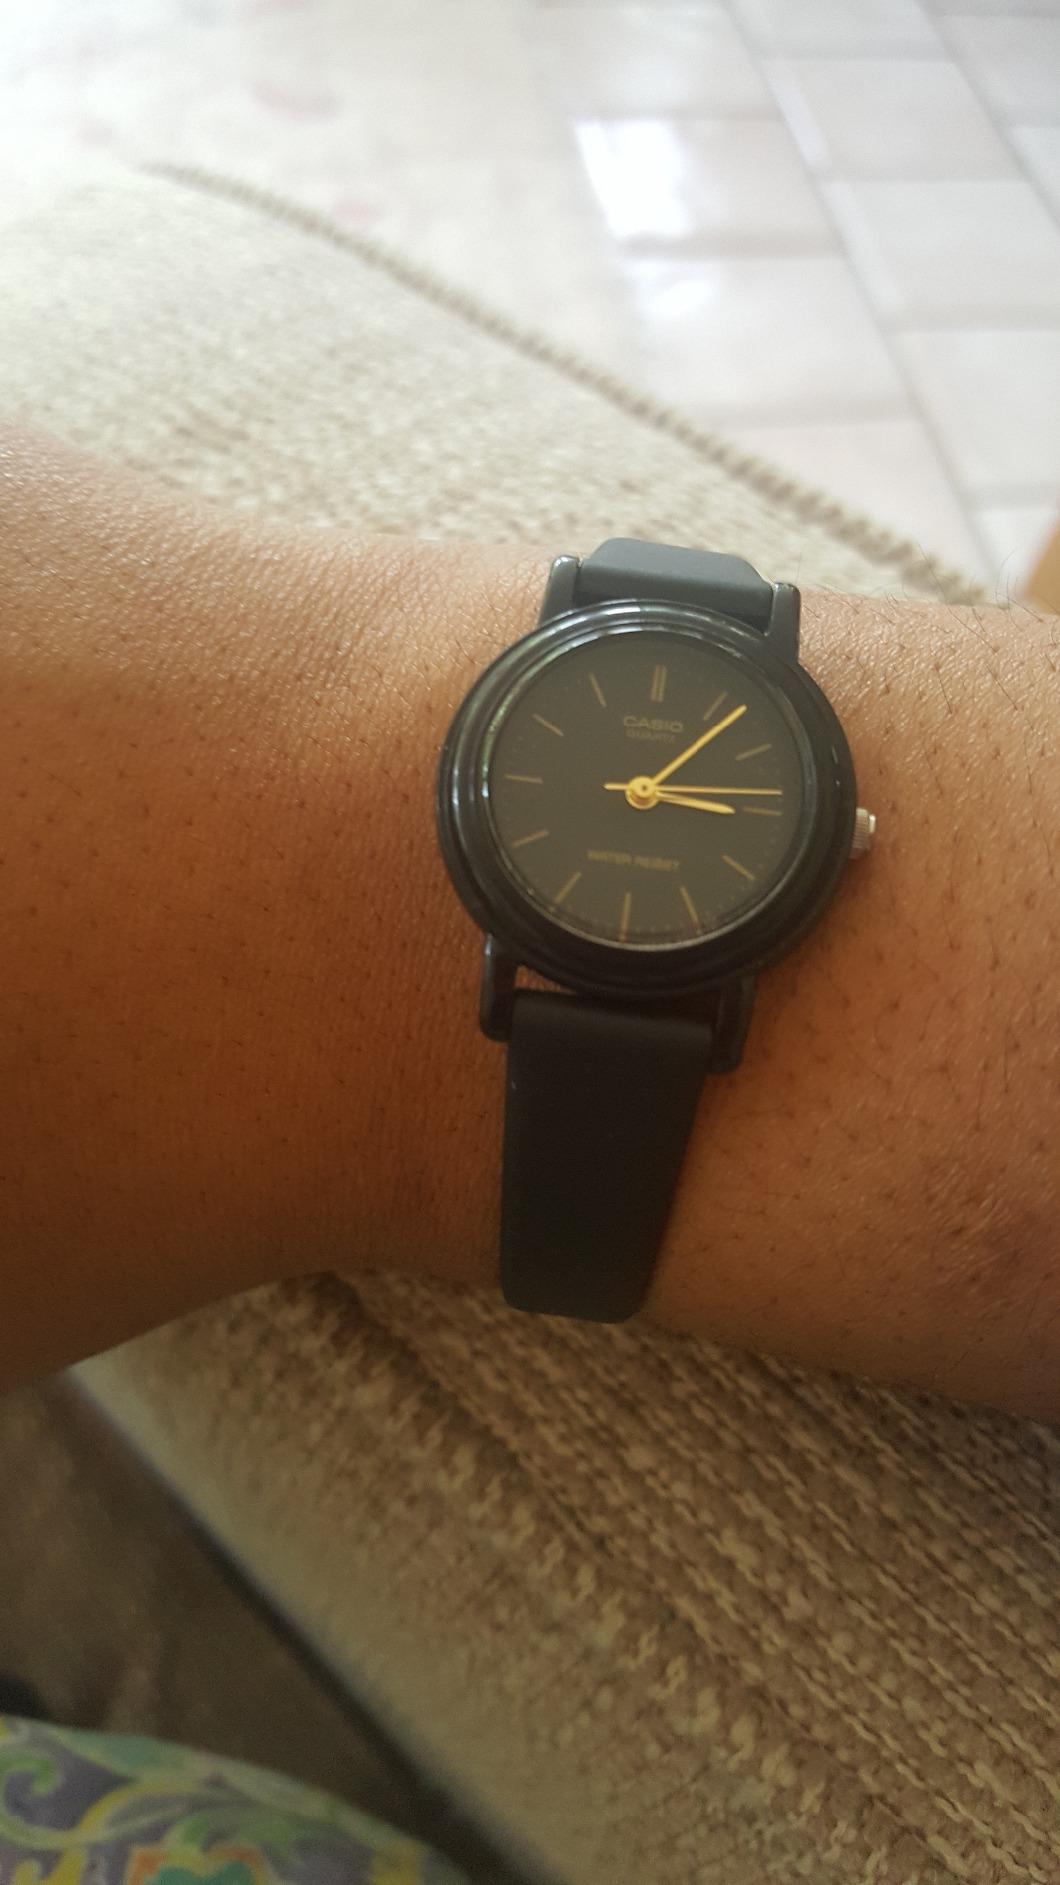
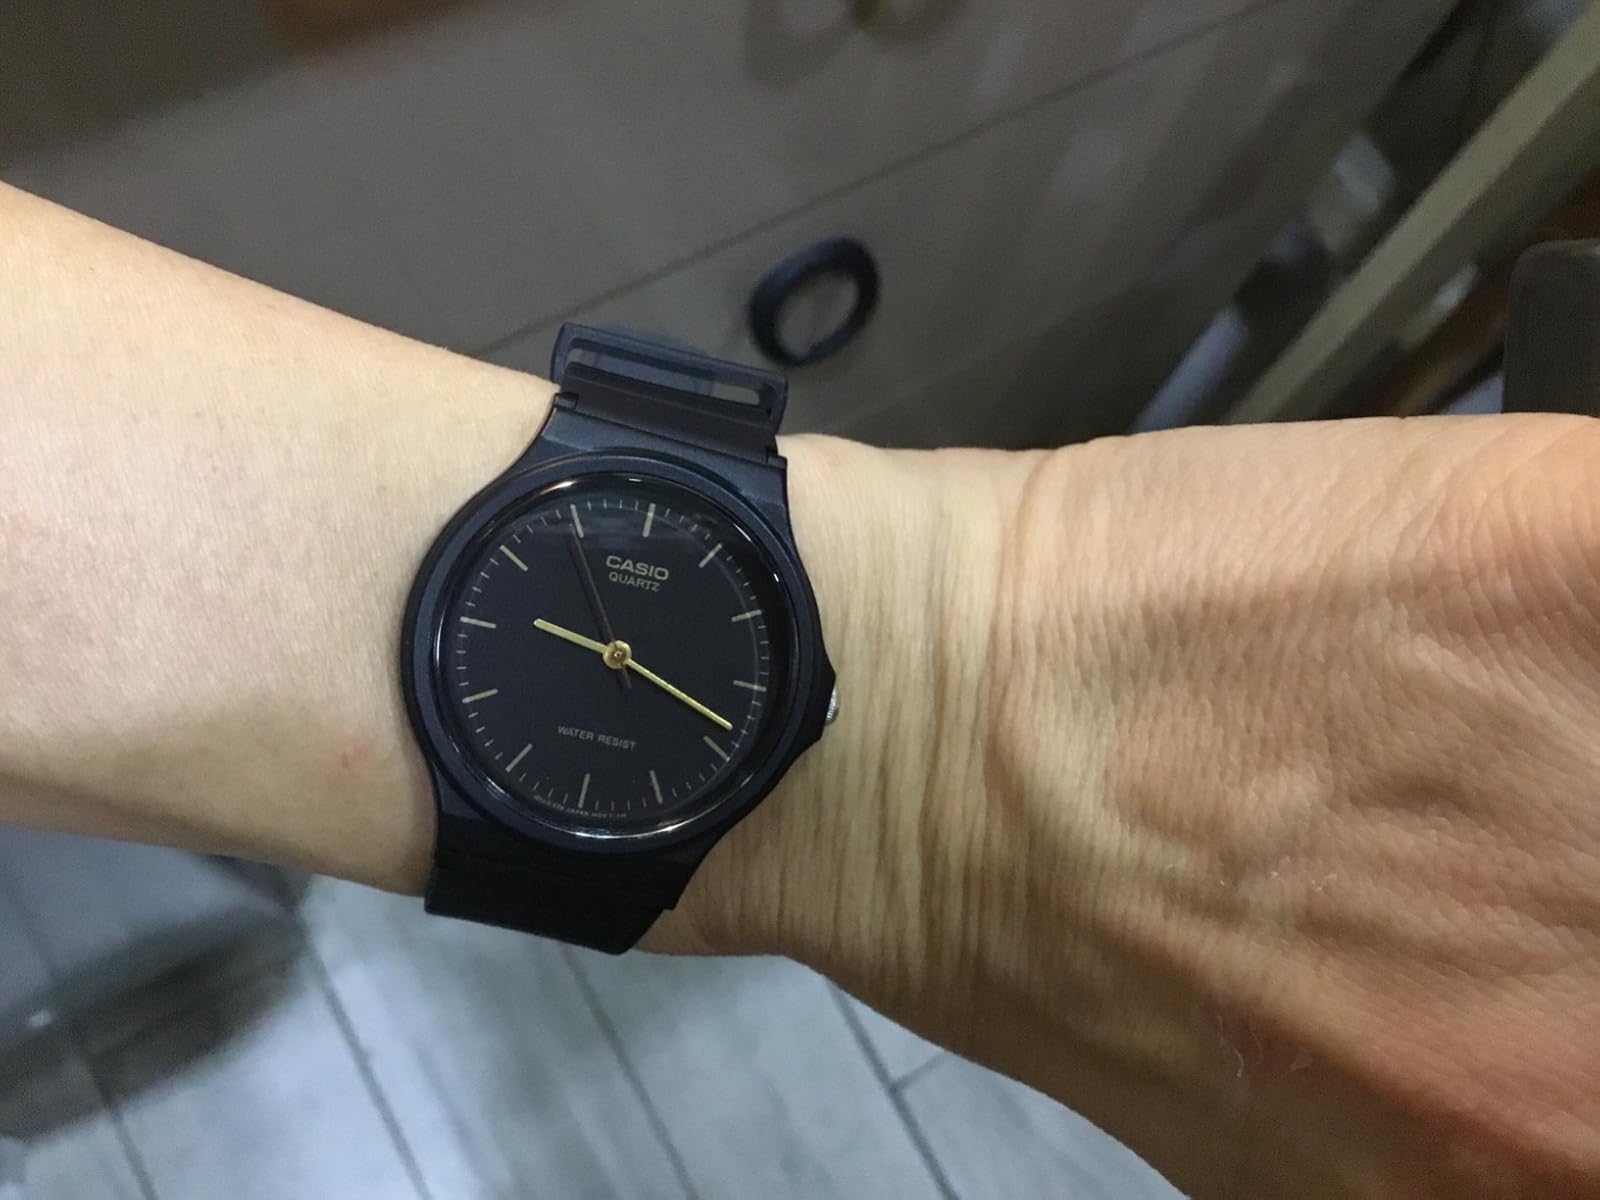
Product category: accessories_watch
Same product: no